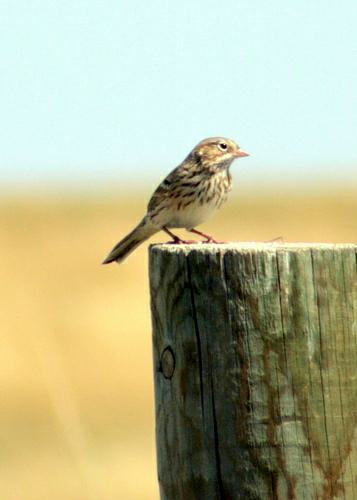
A photo of a vesper sparrow